Question: How many dinosaurs are in the picture?
Tambaya: Dinaso guda nawa ne a hoton?
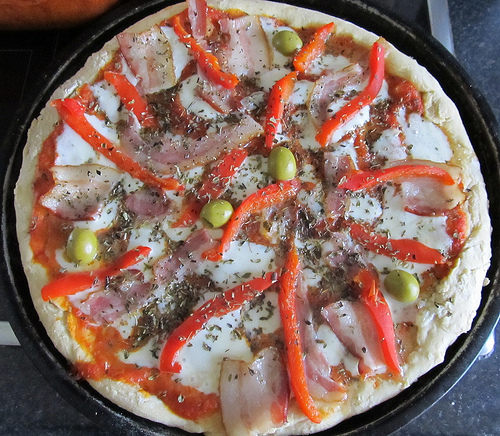
Answer: Zero.
Amsa: Babu.